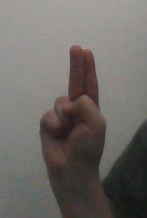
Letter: taa